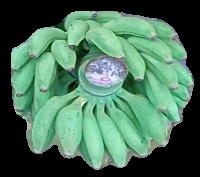
Variety: elakki-bale
Grade: grade1